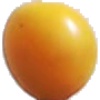
Label: Cherry Wax Yellow 1